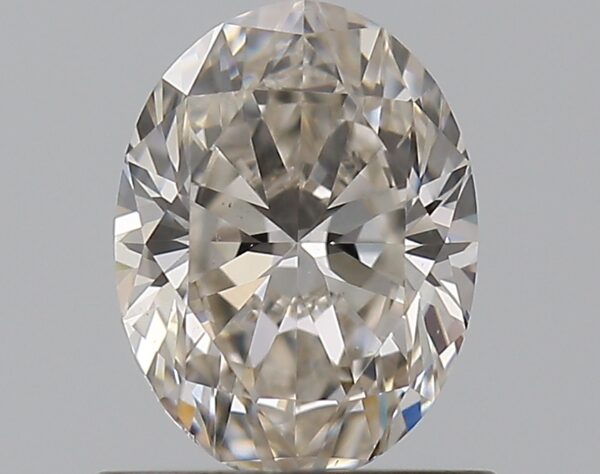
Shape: oval
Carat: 0.7
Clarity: VS2
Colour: I
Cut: EX
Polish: EX
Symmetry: VG
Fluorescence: N
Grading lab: GIA
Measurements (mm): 6.63 x 4.96 x 3.17